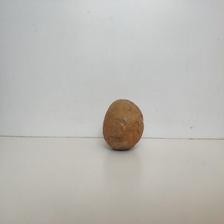
Size: Spoiled